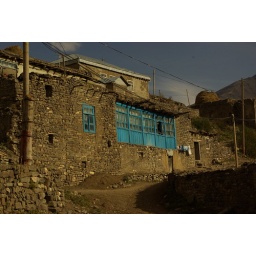
Man looking out of turquoise window in dun coloured wall